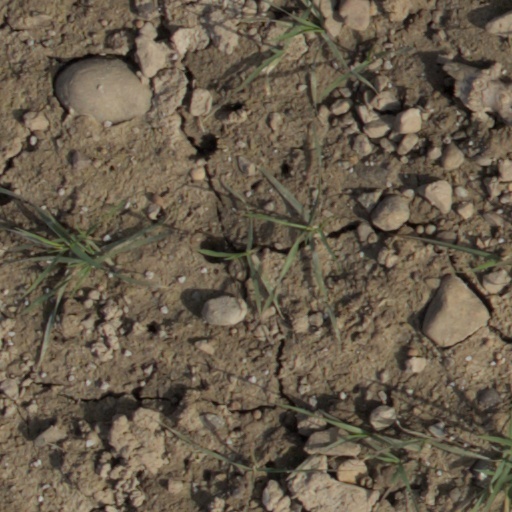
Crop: wheat